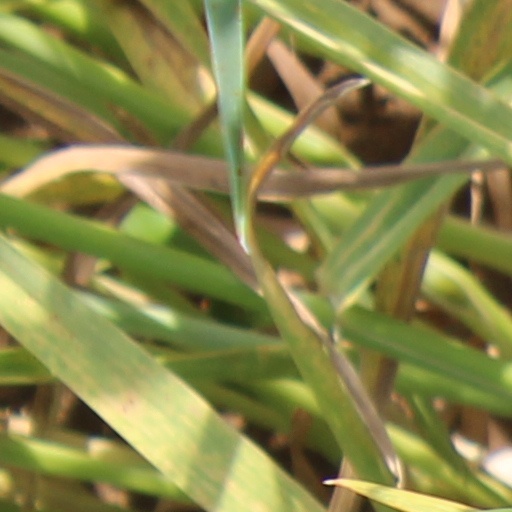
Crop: wheat